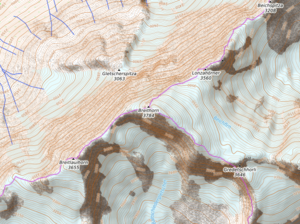
carte réalisée sur umap This map was created from OpenStreetMap project data, collected by the community. This map may be incomplete, and may contain errors. Don't rely solely on it for navigation.
Le Breithorn est un sommet des Alpes bernoises en Suisse. Il culmine à 3 780 mètres d'altitude.